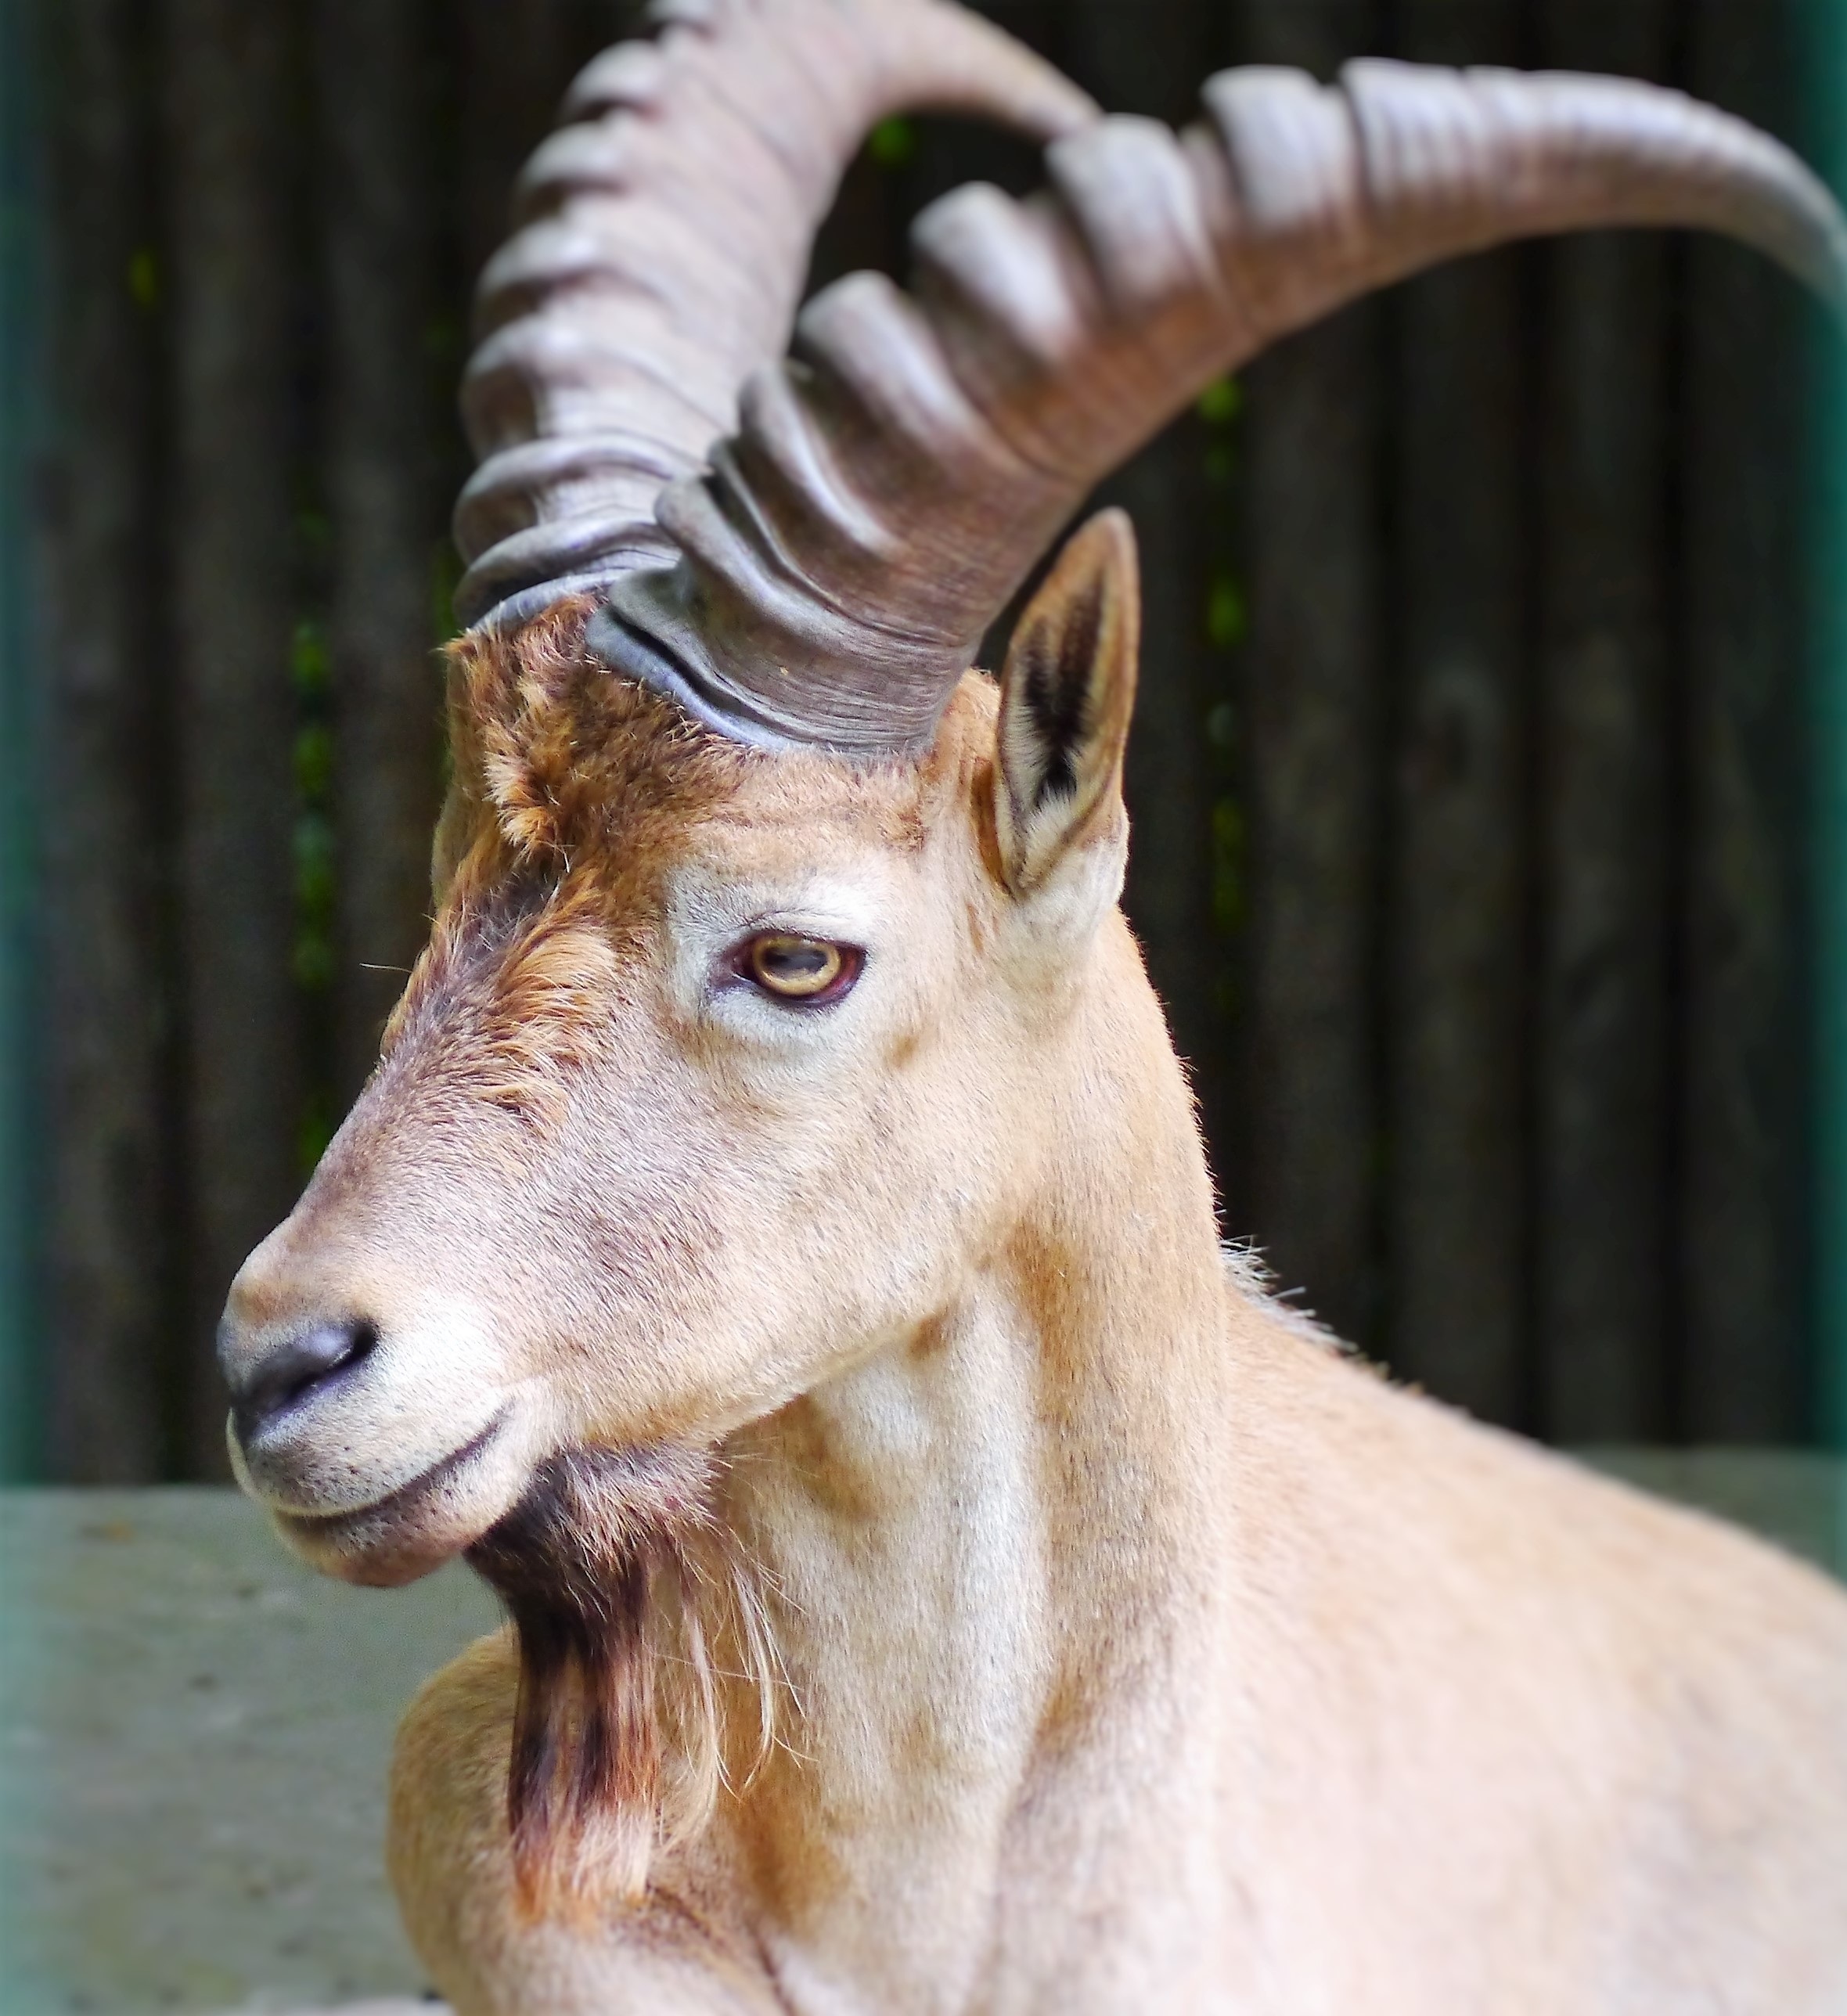
wildlife, horn, mammal, fauna, antelope, close up, vertebrate, bongo, horns, goatee, capricorn, horned, alpine ibex, goat like